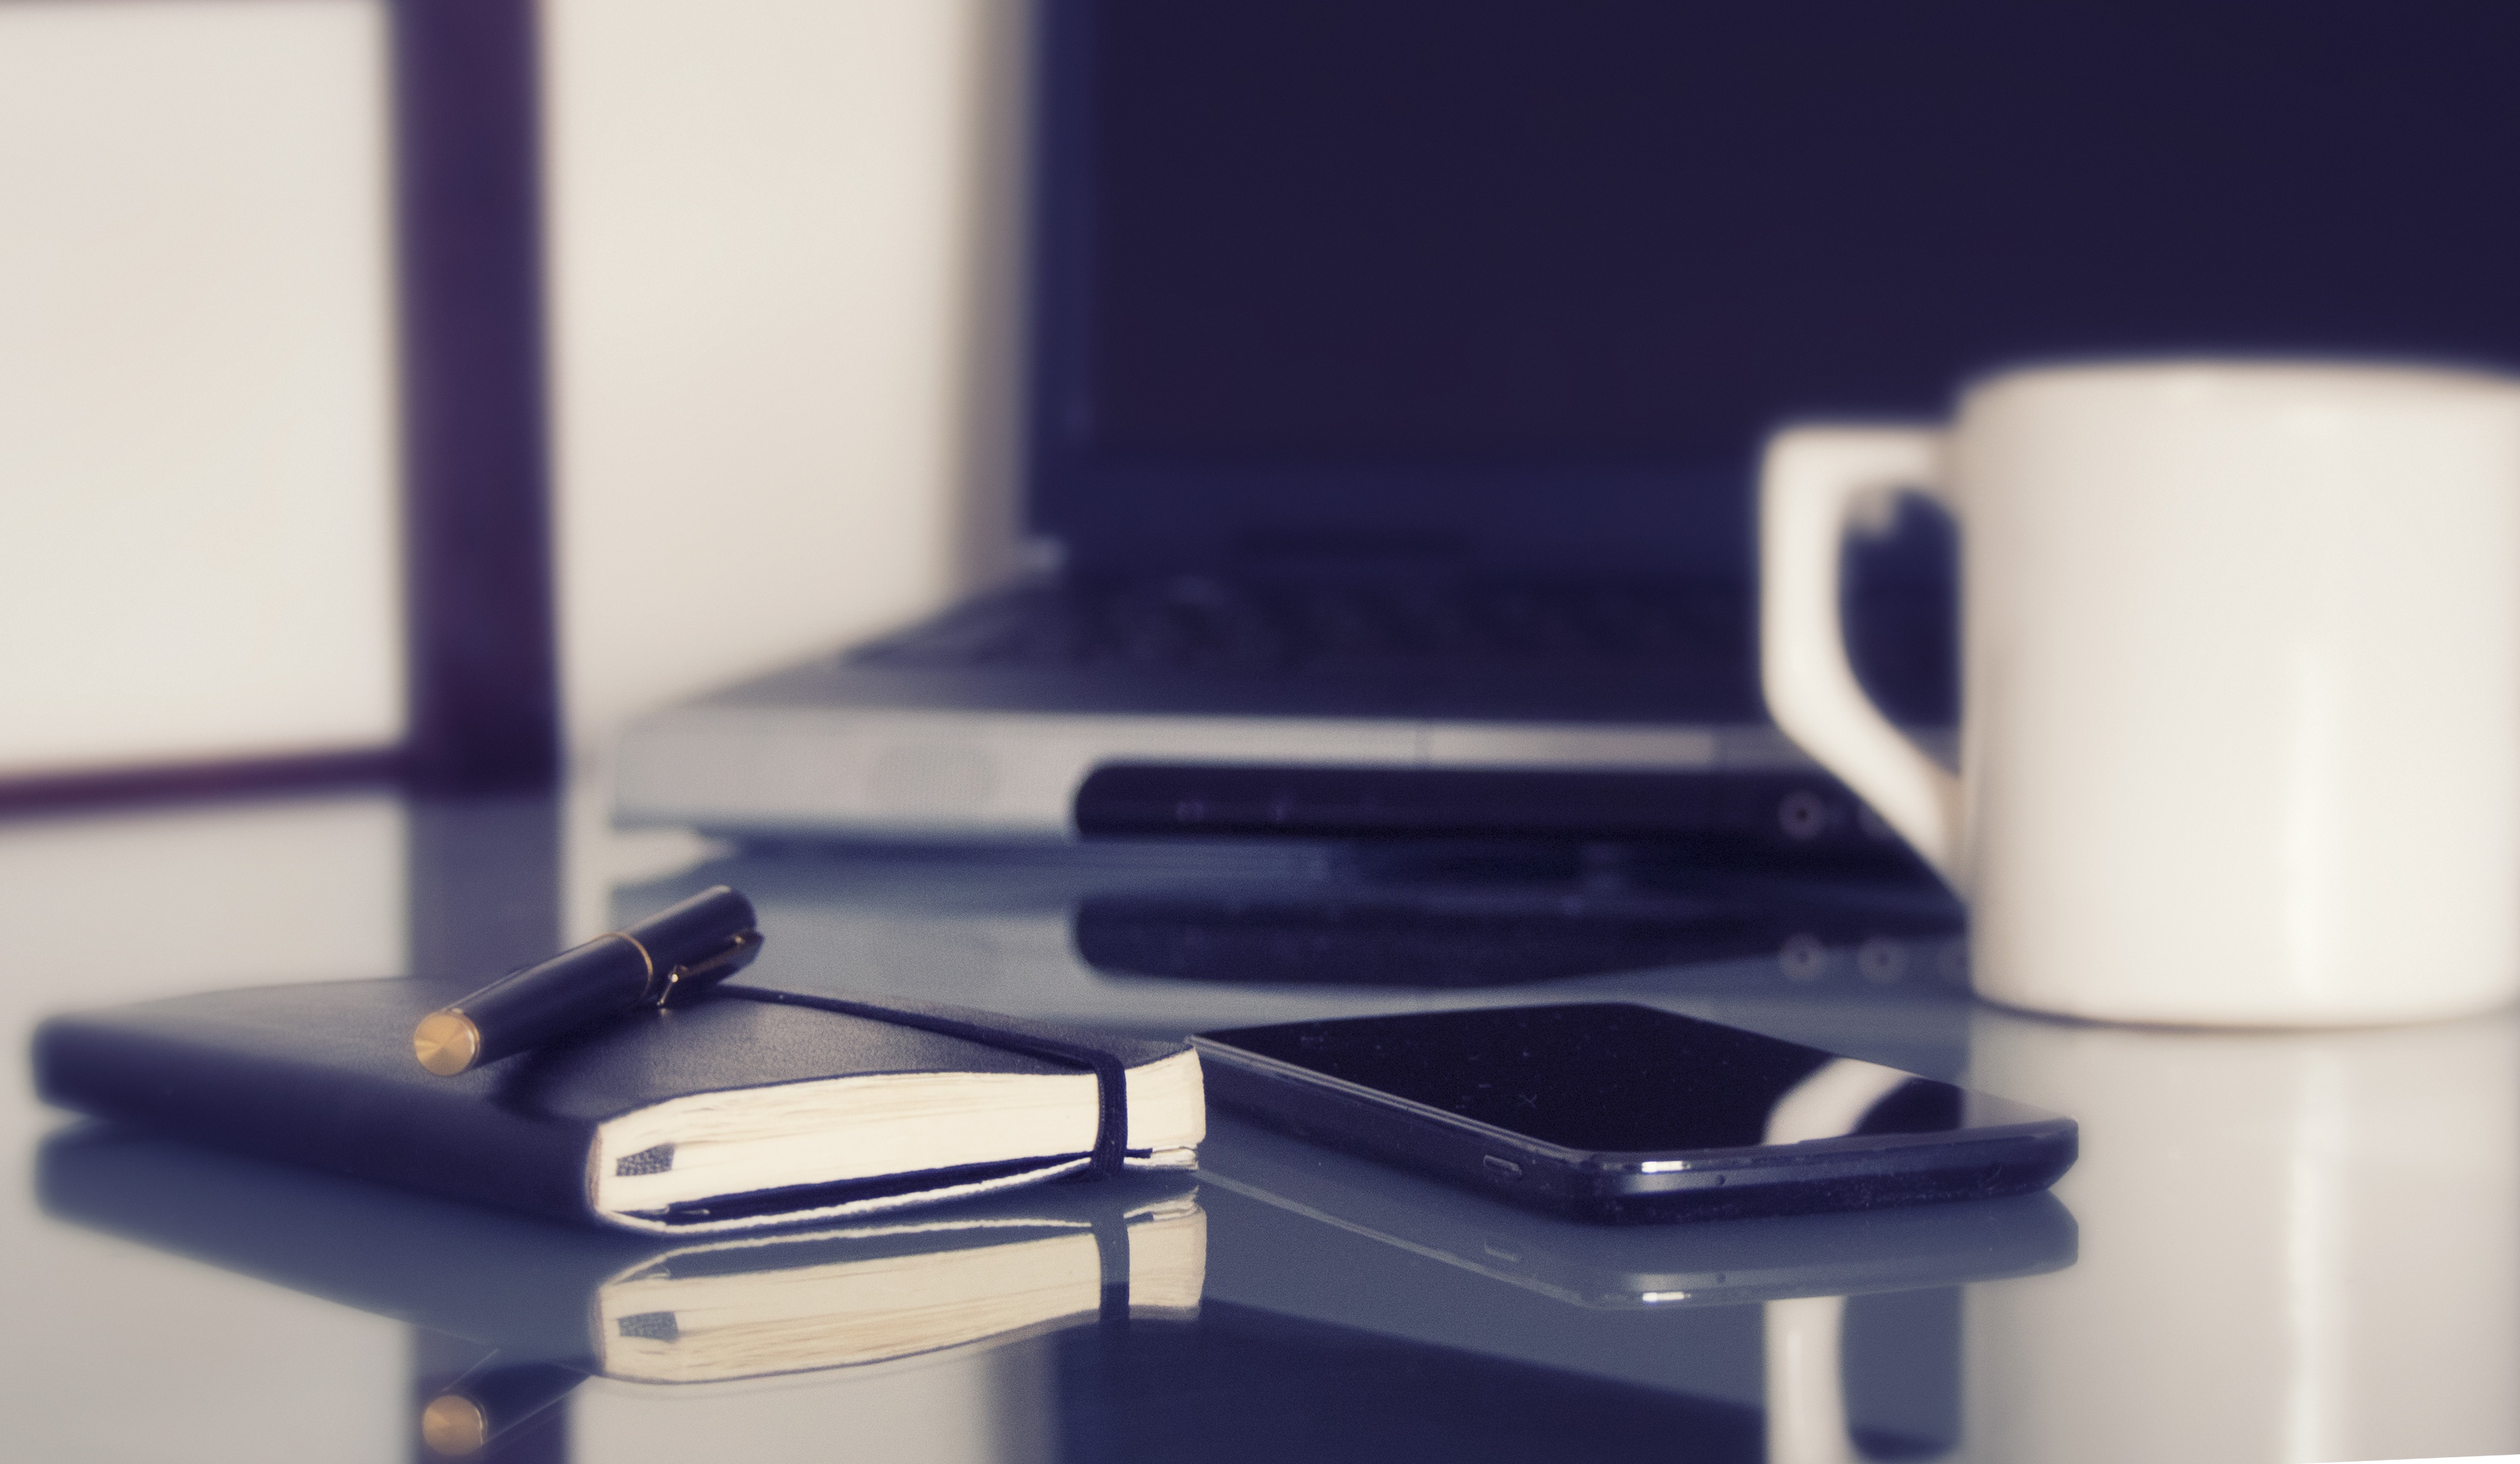
laptop, notebook, computer, writing, work, coffee, white, pen, office, blue, mobile phone, home office, coffee mug, design, glasses, shape, organization, in the workplace